Selahattin Demirtaş

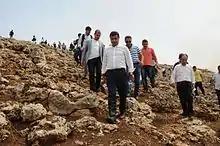
Demirtas in Cizre

In July 2015, the peace process initiated by AKP and PKK leadership and facilitated by HDP collapsed. Demirtaş attributes this collapse to AKP, responding to the June election's votes loss to following parties, loss of its governing majority, and relative electoral defeat. According to Demirtaş, AKP bleeding votes in polls lead this party to reignite the war against PKK. In July 2015, observing an increase in violence between PKK-affiliated parties and Turkish authorities, Demirtaş opposed violence from both parties and called for a higher political autonomy in South-East Turkey.